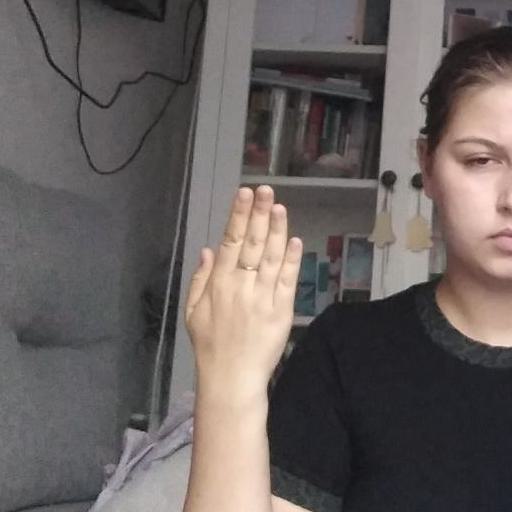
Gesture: stop_inverted